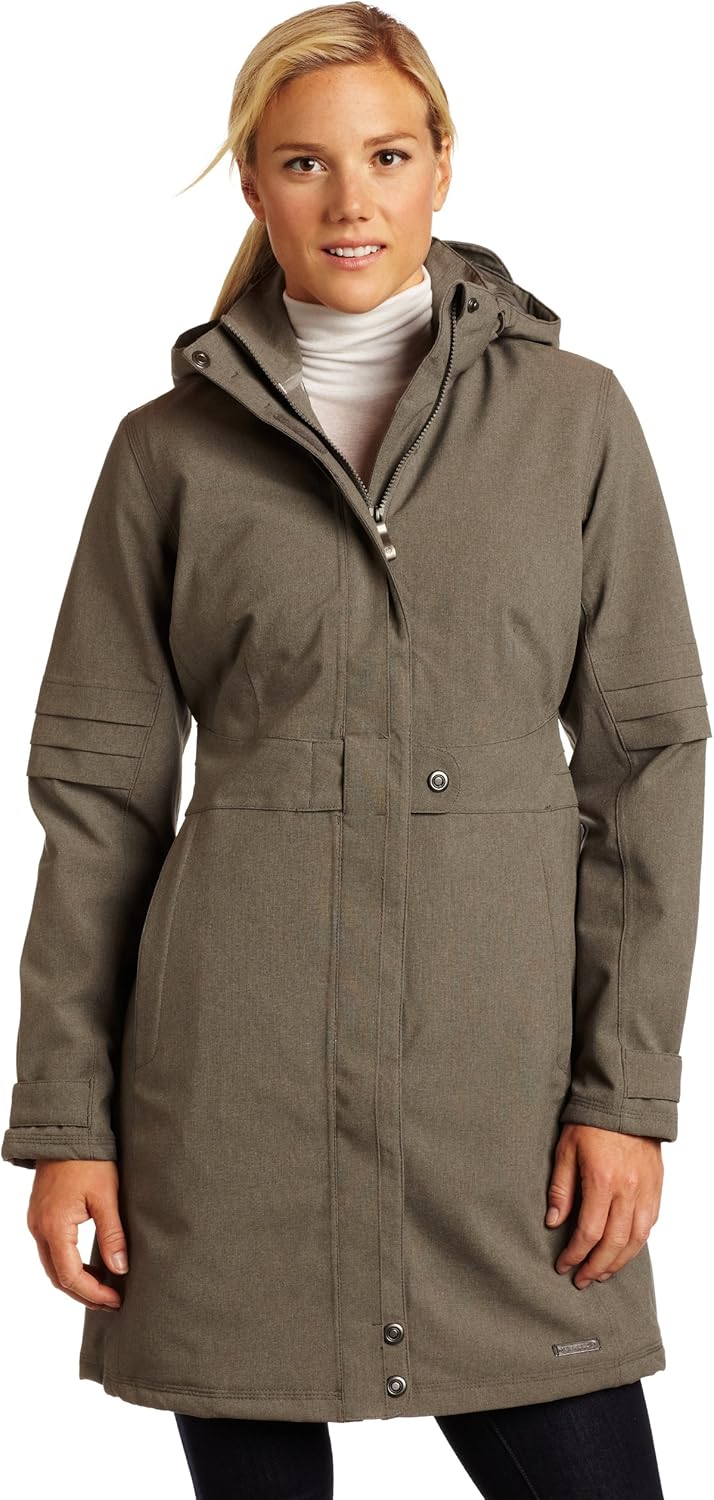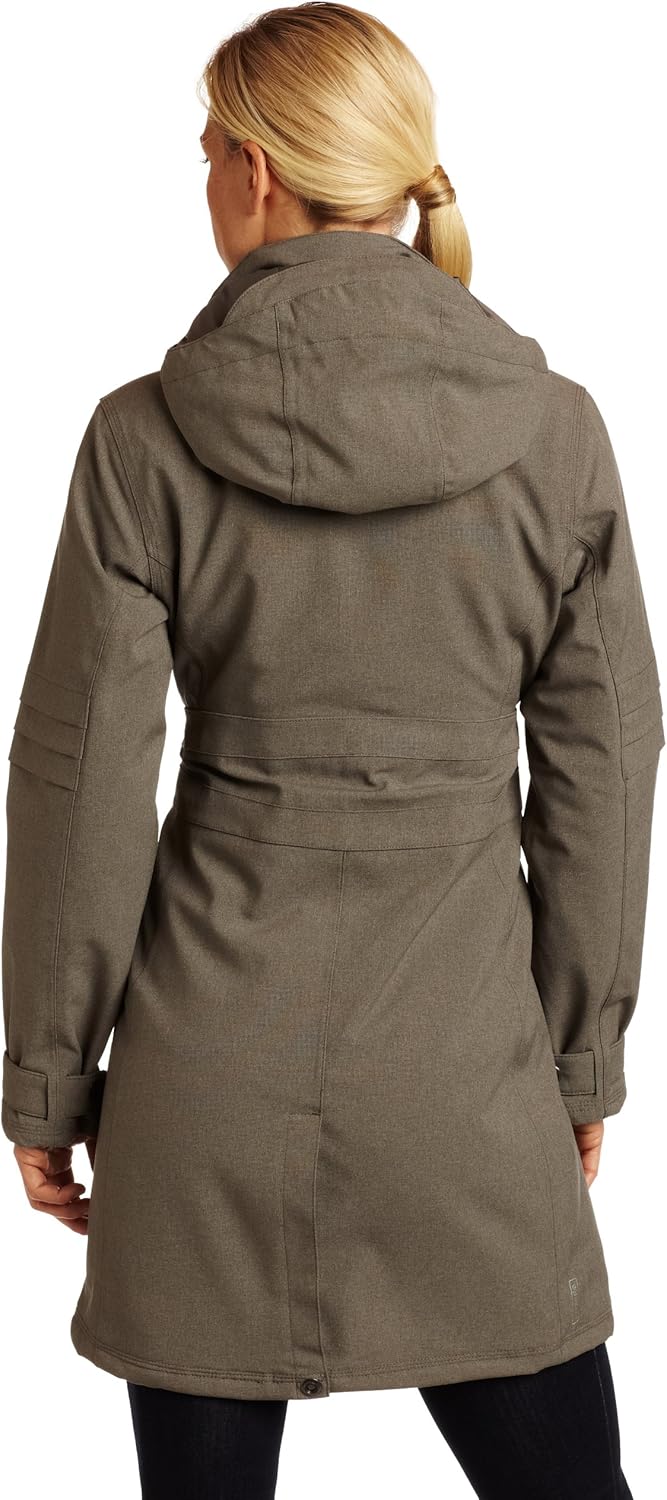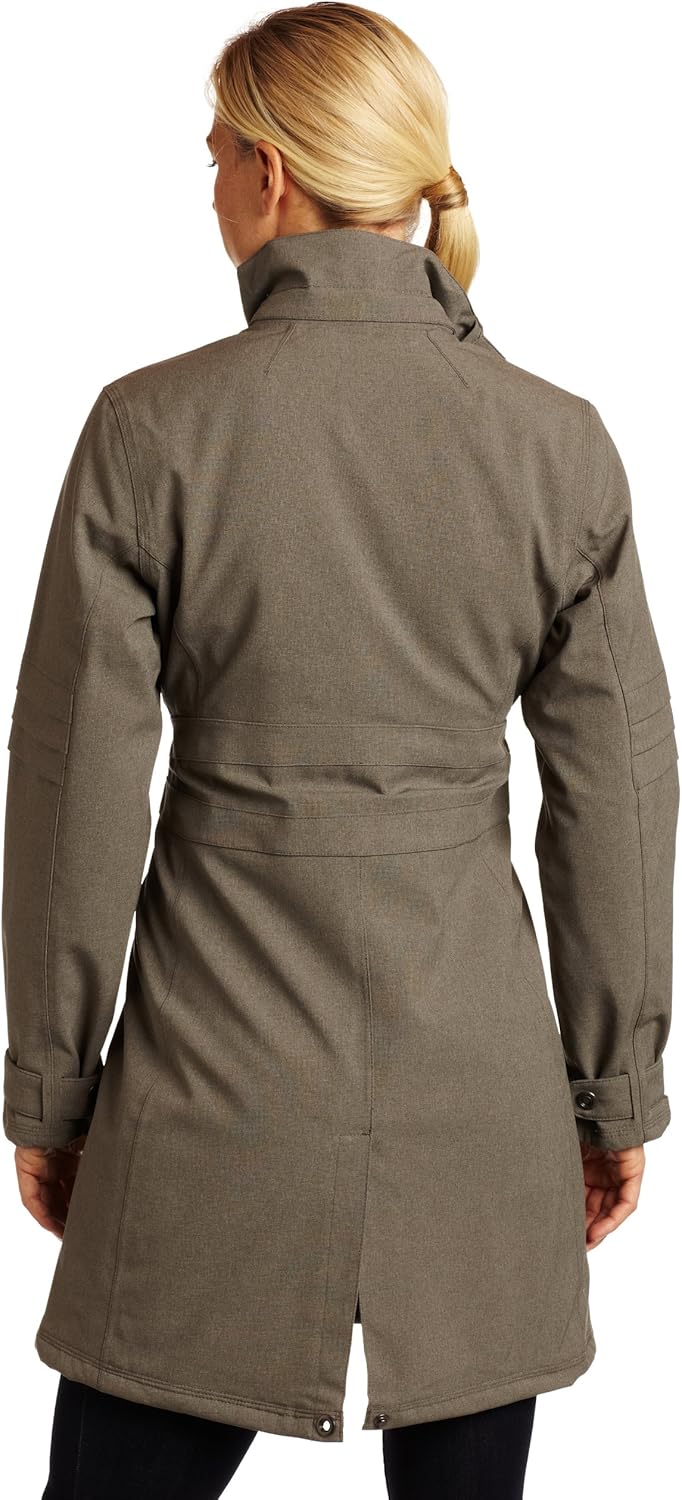
Merrell Women's Wakefield Insulated Insulated Long Car Coat
Category: AMAZON FASHION
Stylish 36" long (size medium) coat features 2layer Merrell opti-shell technical fabric for daily use in foul weather.
Features: polyester | 100% polyester | 10,000mm/10,000g/m2/24 hr waterproof and fully seam-sealed. | Merrell opti-warm lightweight, low-bulk synthetic insulation, secure zippered storage pockets, removable adjustable hood | China